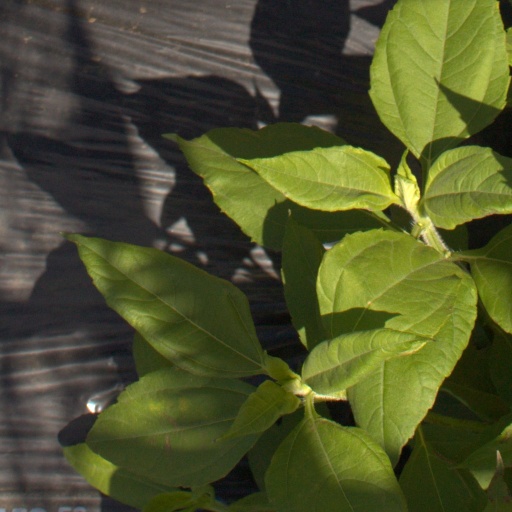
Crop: Jerusalem artichoke